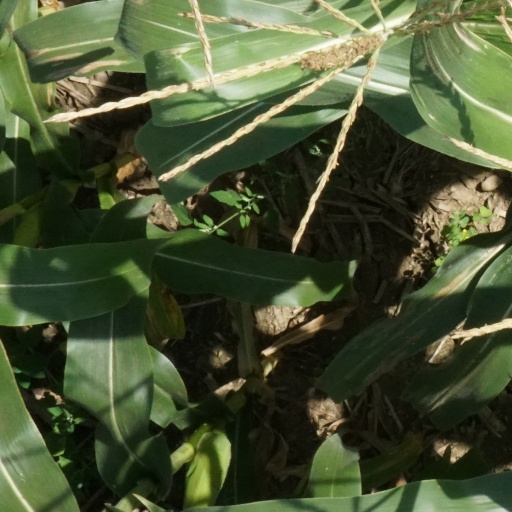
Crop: maize; corn